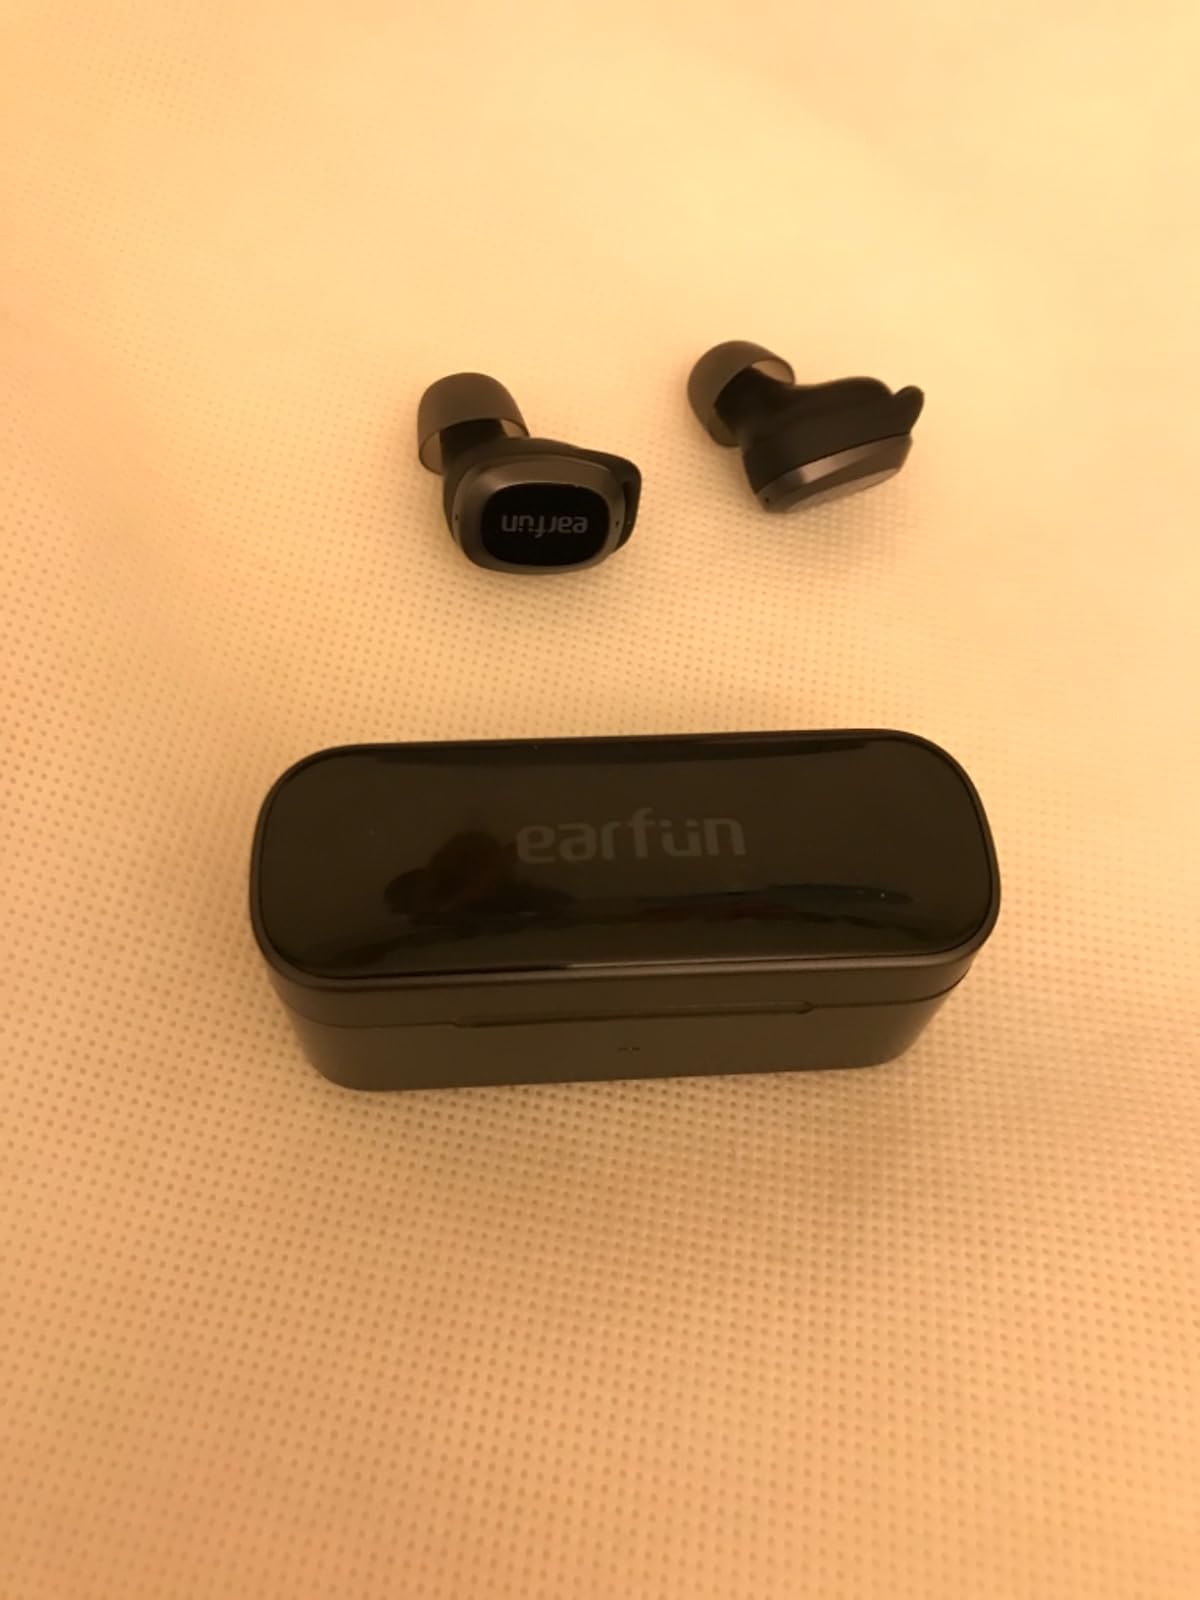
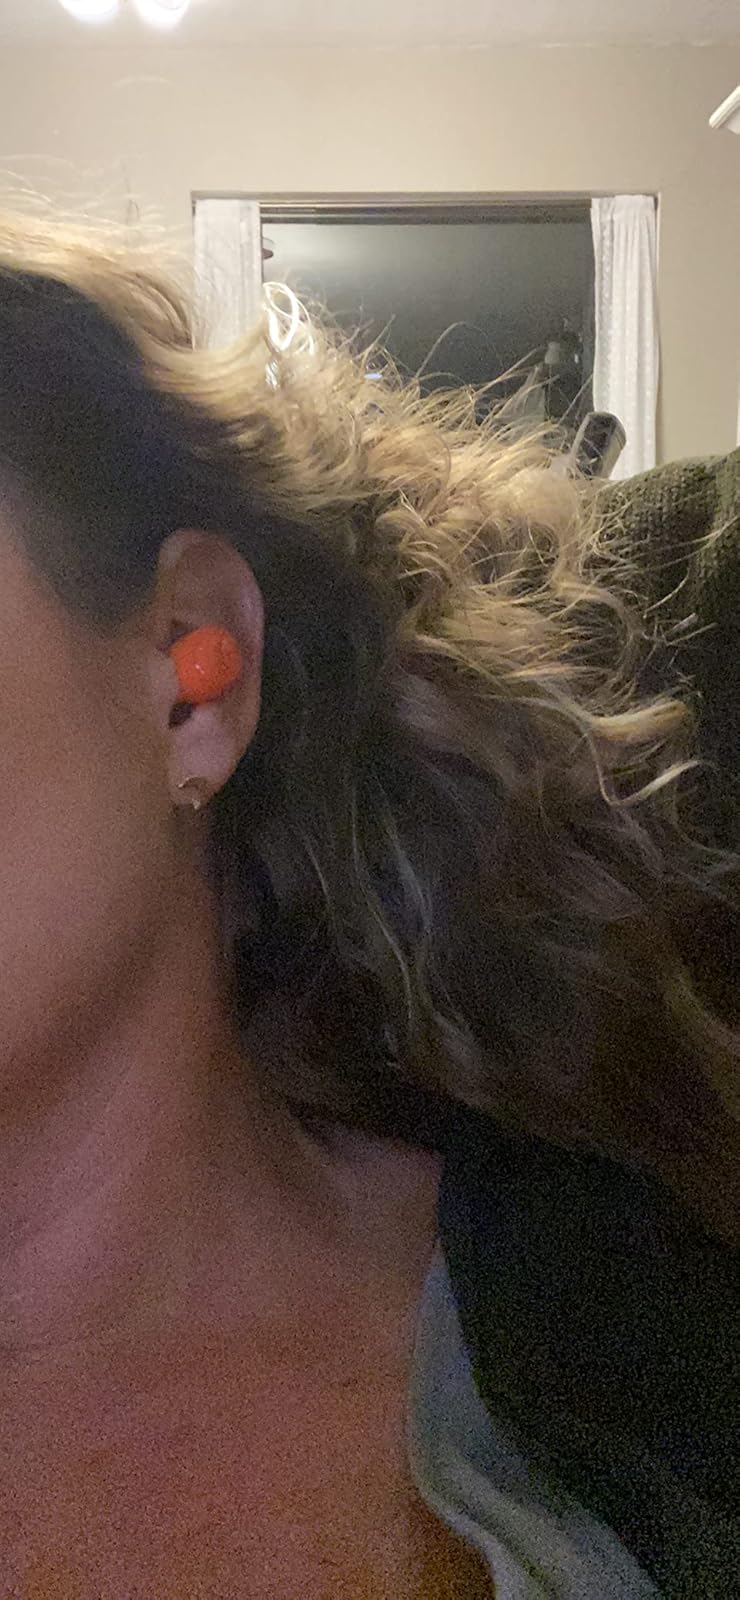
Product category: earbuds
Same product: no